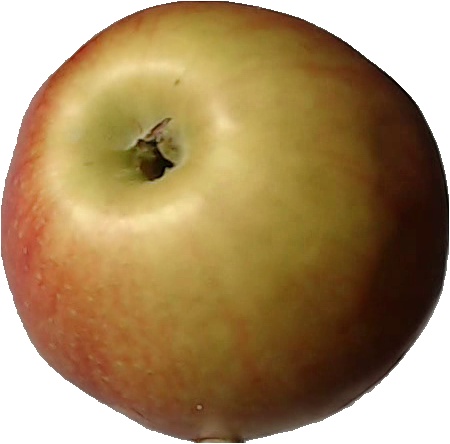
Label: apple_red_2